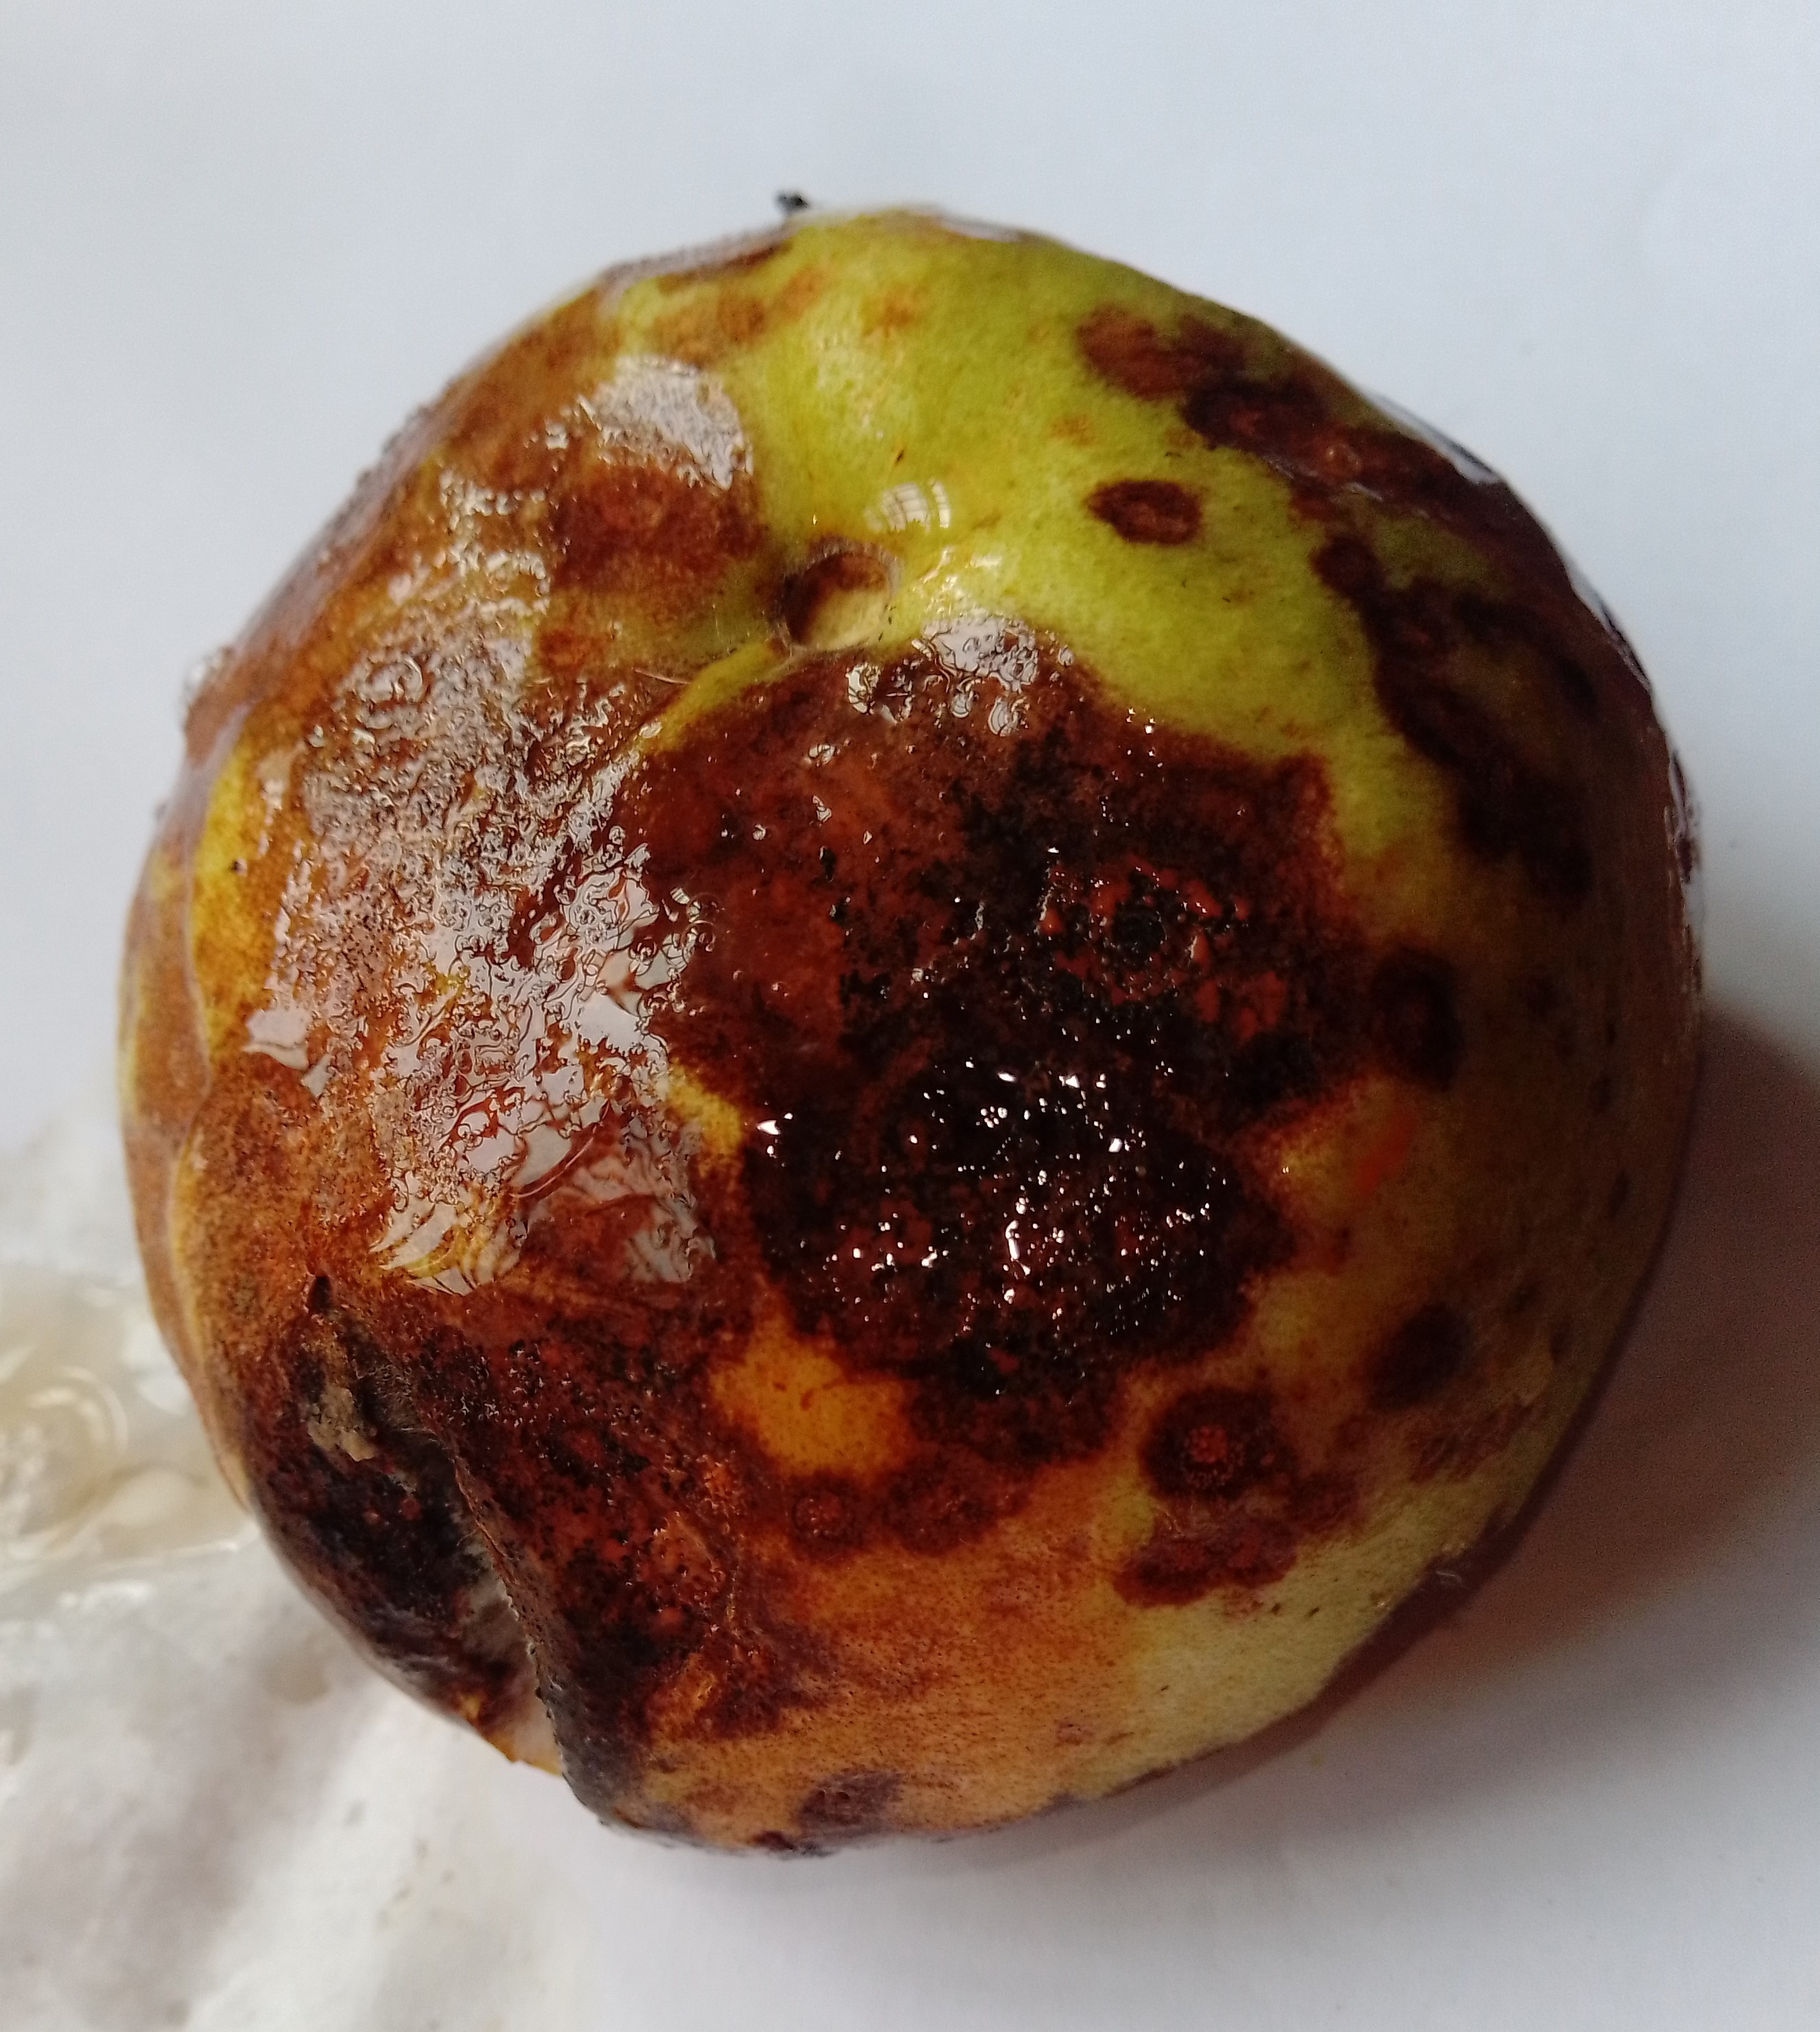
Fruit: guava
Condition: rotten